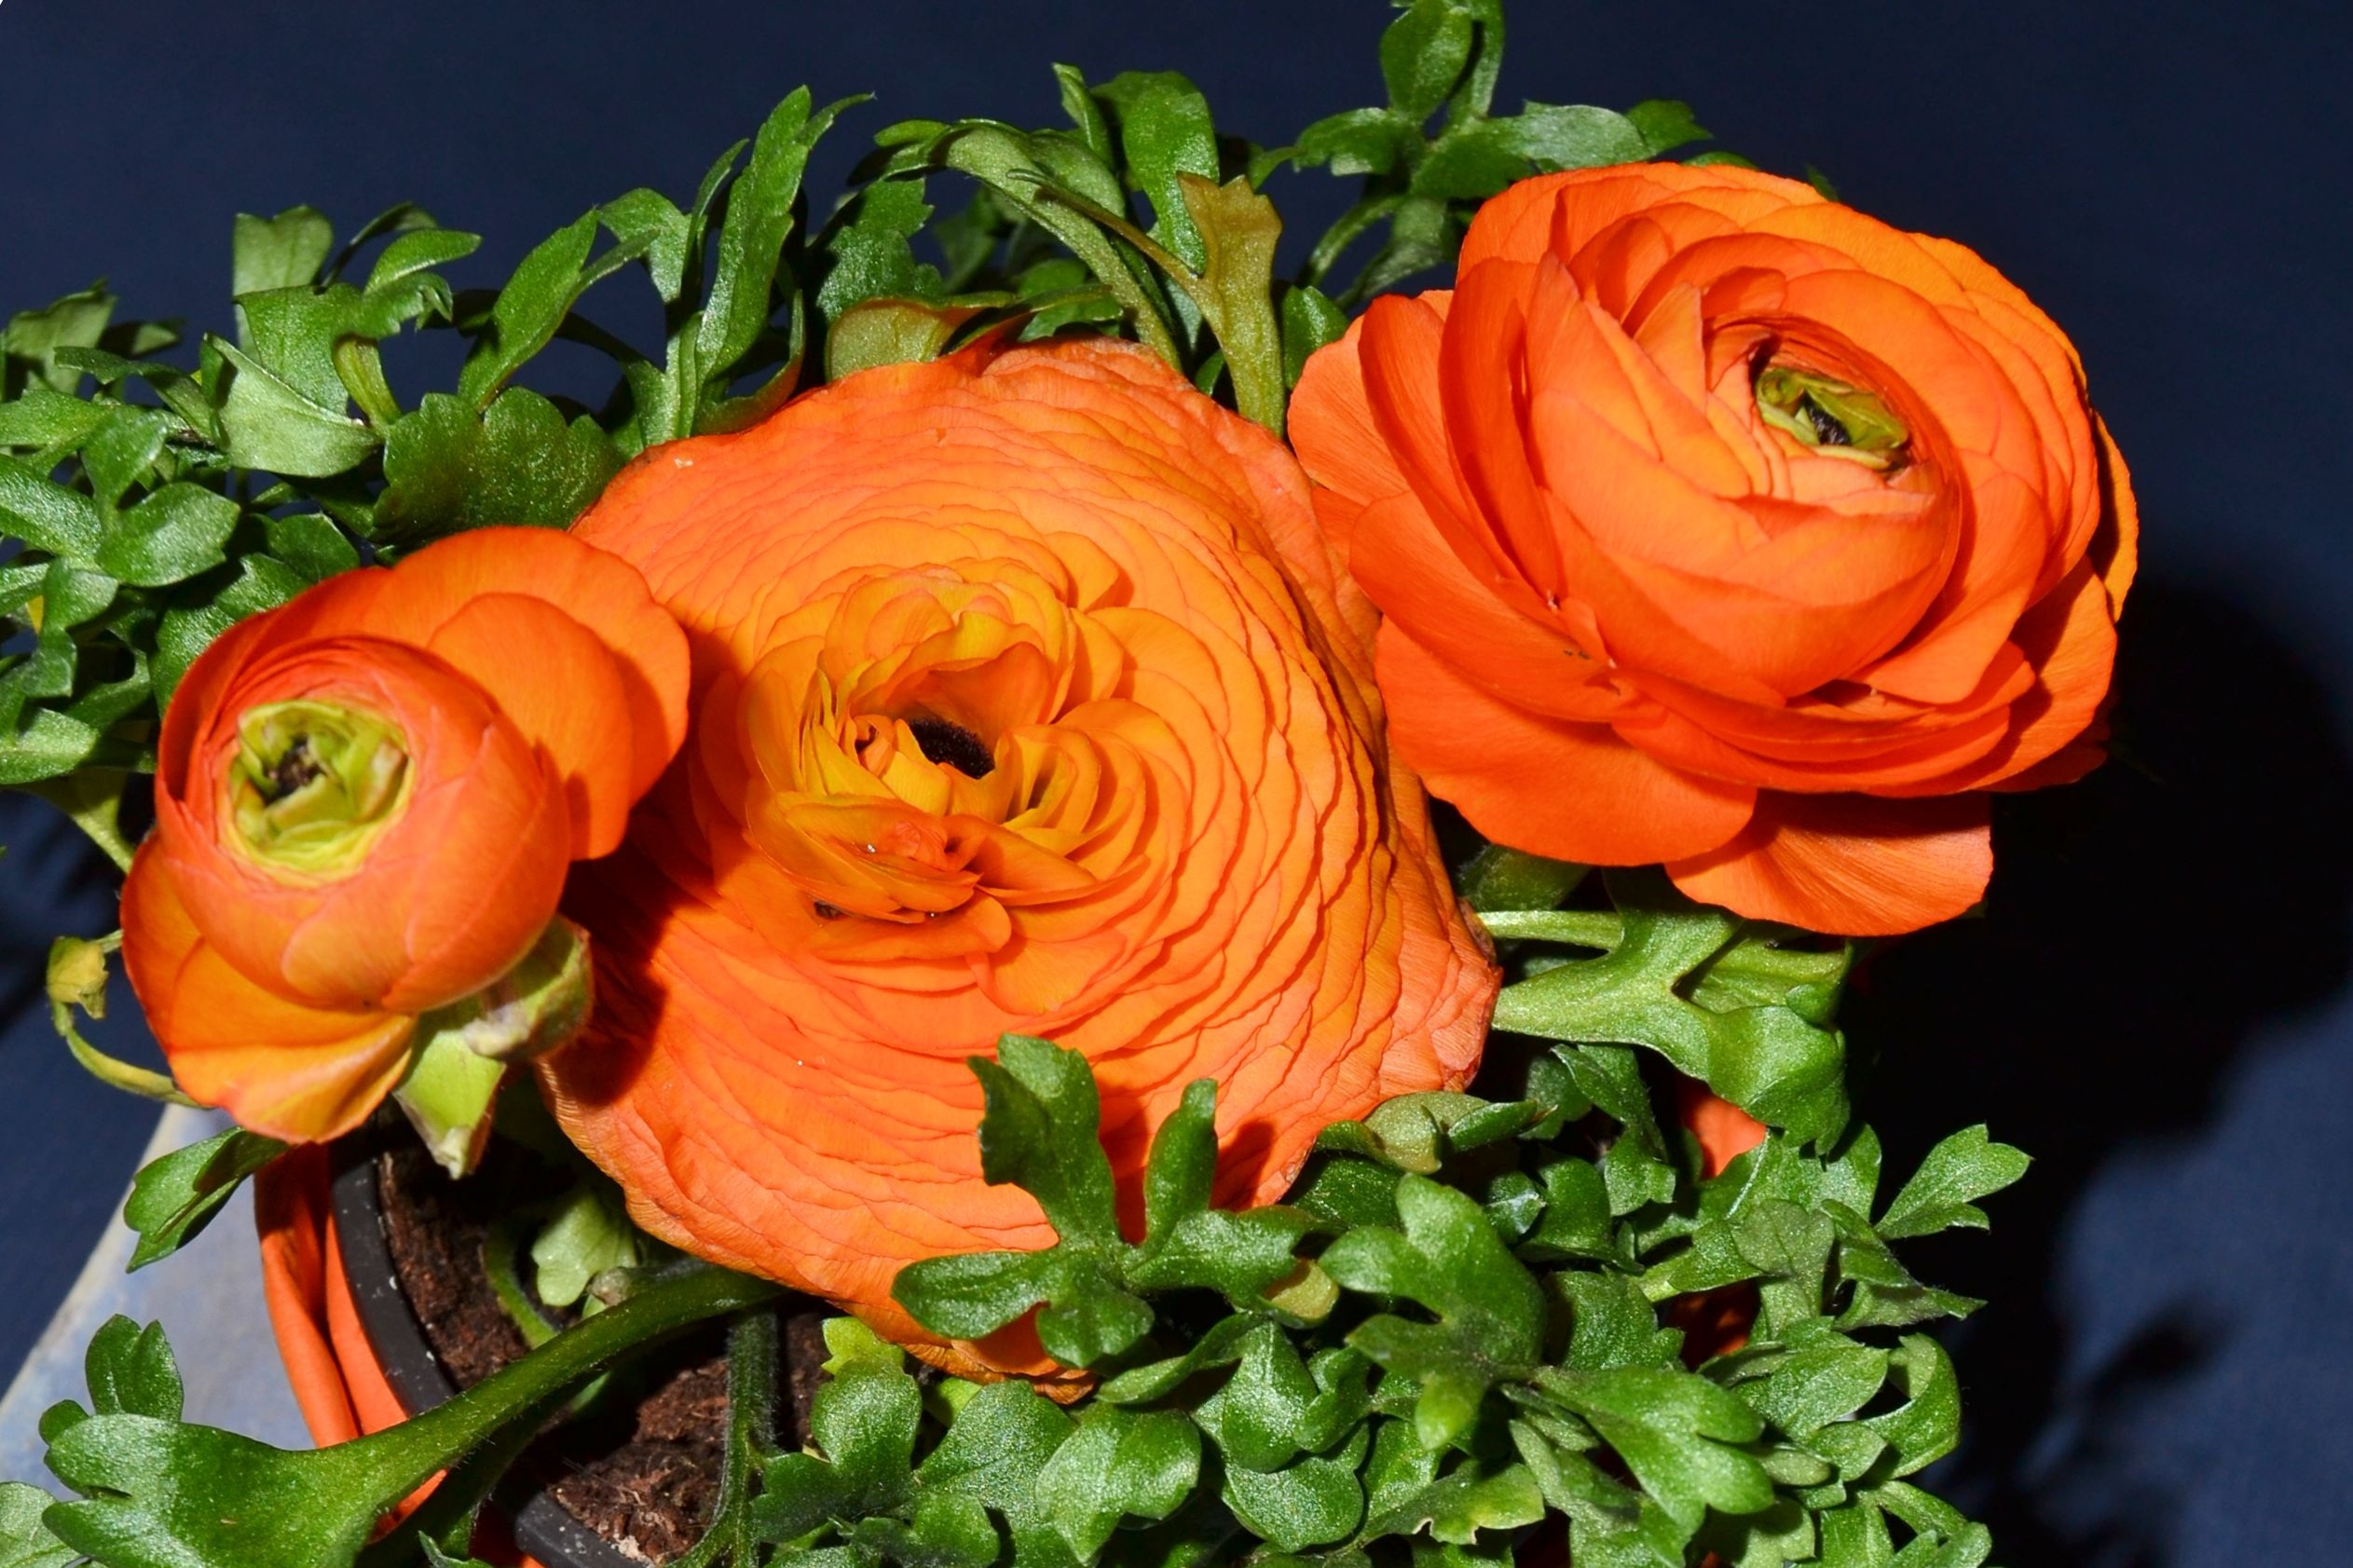
plant, flower, petal, rose, decoration, orange, produce, colorful, flora, deco, flowers, easter, carving, floristry, artificial flowers, flowering plant, garden roses, flower bouquet, cut flowers, floral design, land plant, flower arranging